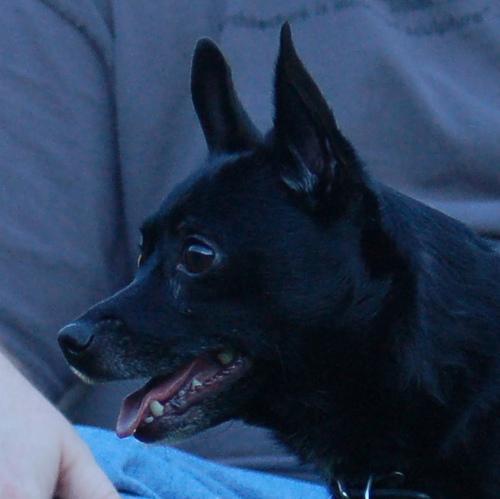
schipperke